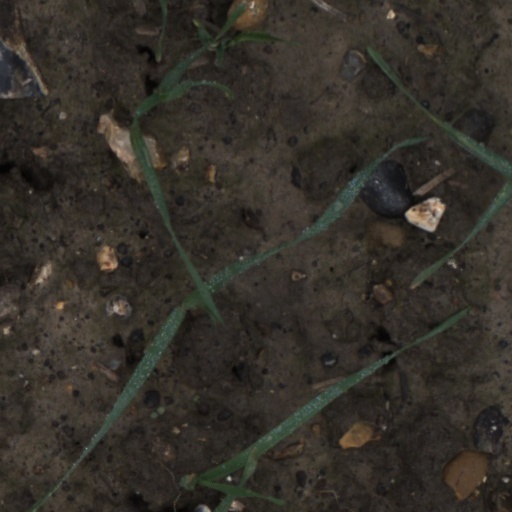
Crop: wheat